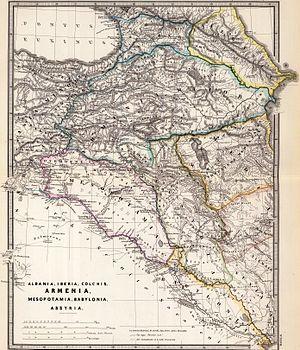
Bakou est la capitale de l'Azerbaïdjan. Elle se trouve dans l'est du pays, sur la rive sud de la péninsule d'Abşeron, au bord de la mer Caspienne. Son histoire débute au Iᵉʳ millénaire avant Jésus-Christ, mais les traces écrites les plus anciennes ne datent que du Vᵉ siècle.